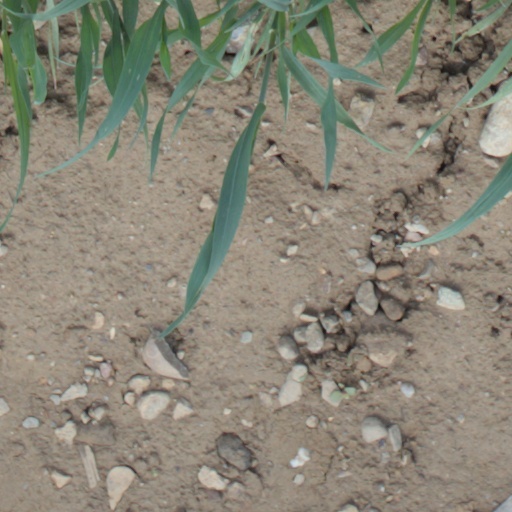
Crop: wheat